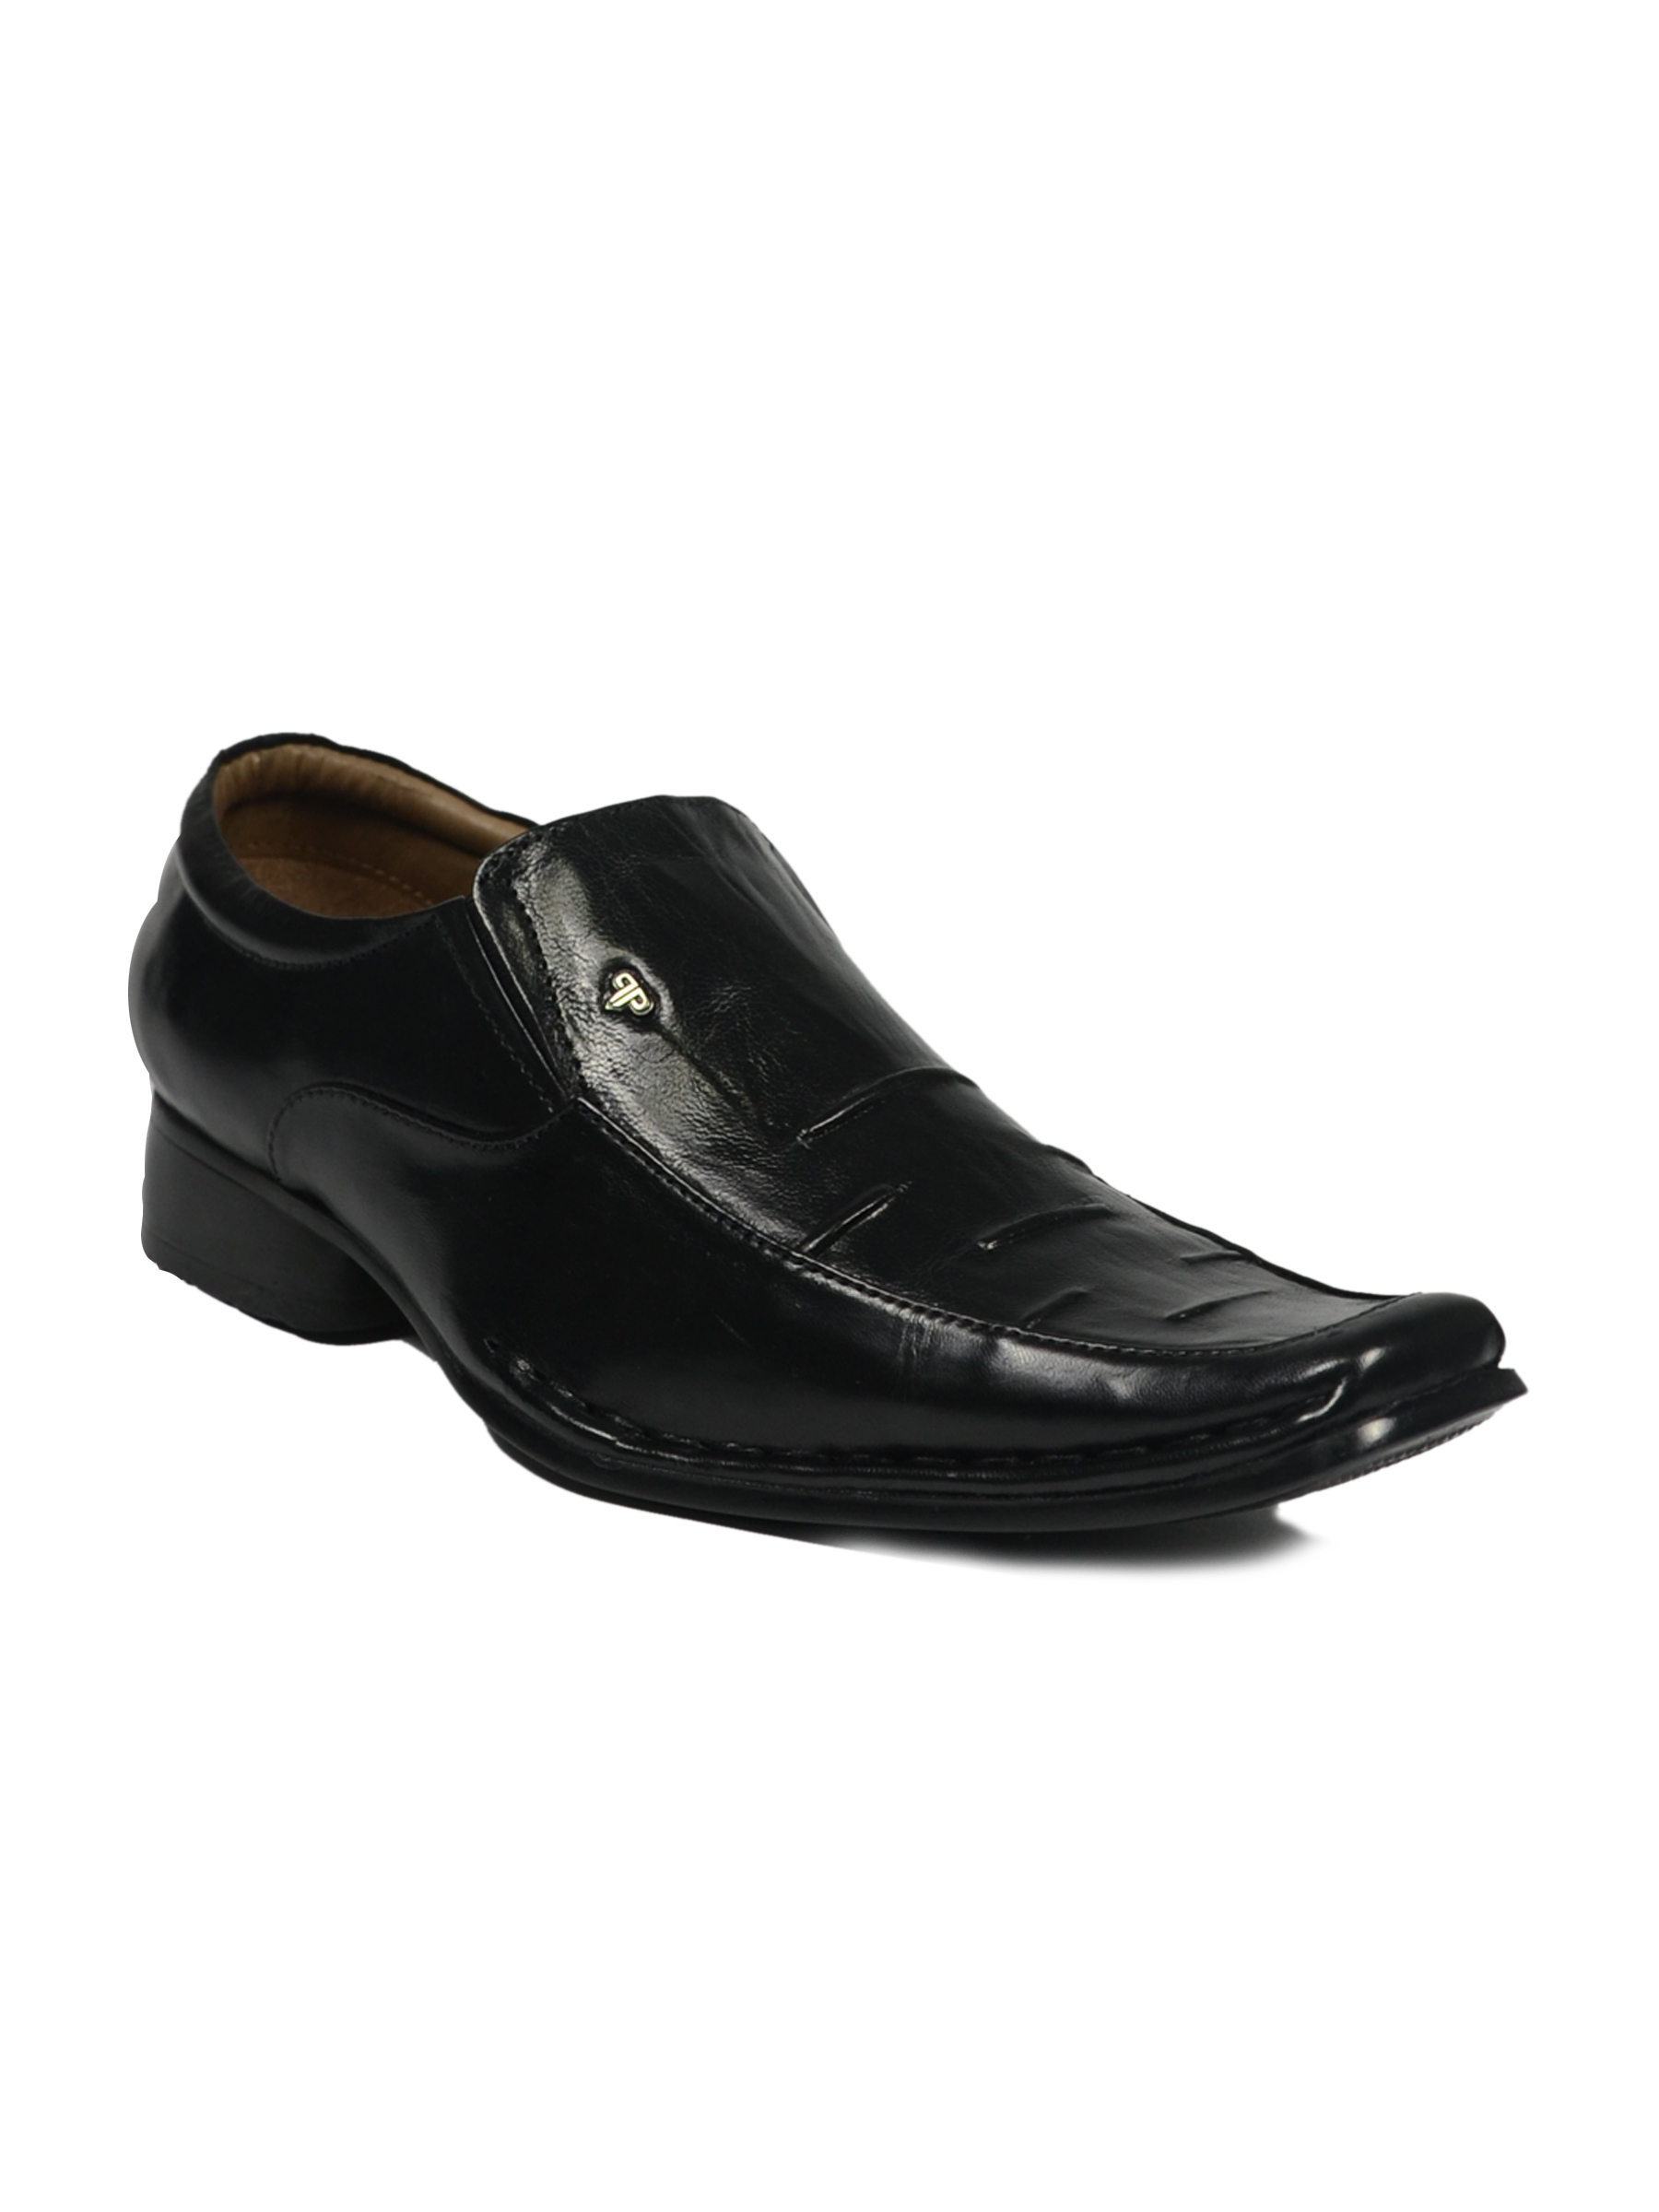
Provogue Men's Formal Black Shoe
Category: Footwear / Shoes / Formal Shoes
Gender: Men
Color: Black
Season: Summer 2011
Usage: Formal